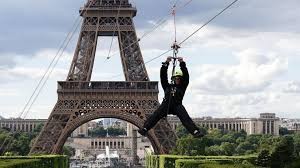
Landmark: Eiffel Tower